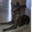
Label: dog